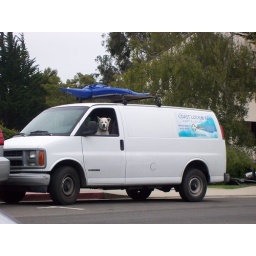
So cute. I see this truck all over Monterey. I know it's the same guy, because it's always that same cute dog.